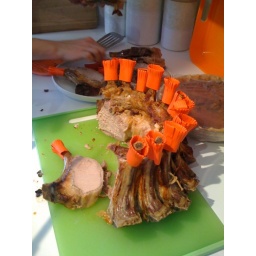
elaborately prepared rack of dead animal by kristen ziga, complete with paper shoes.